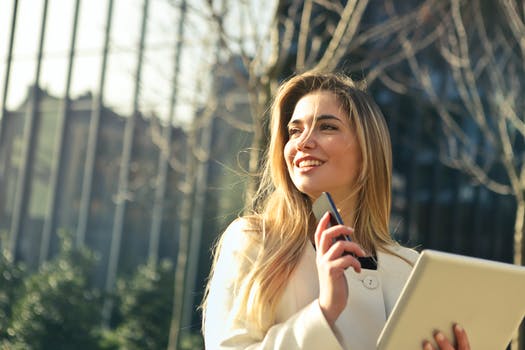
Label: No Watermark